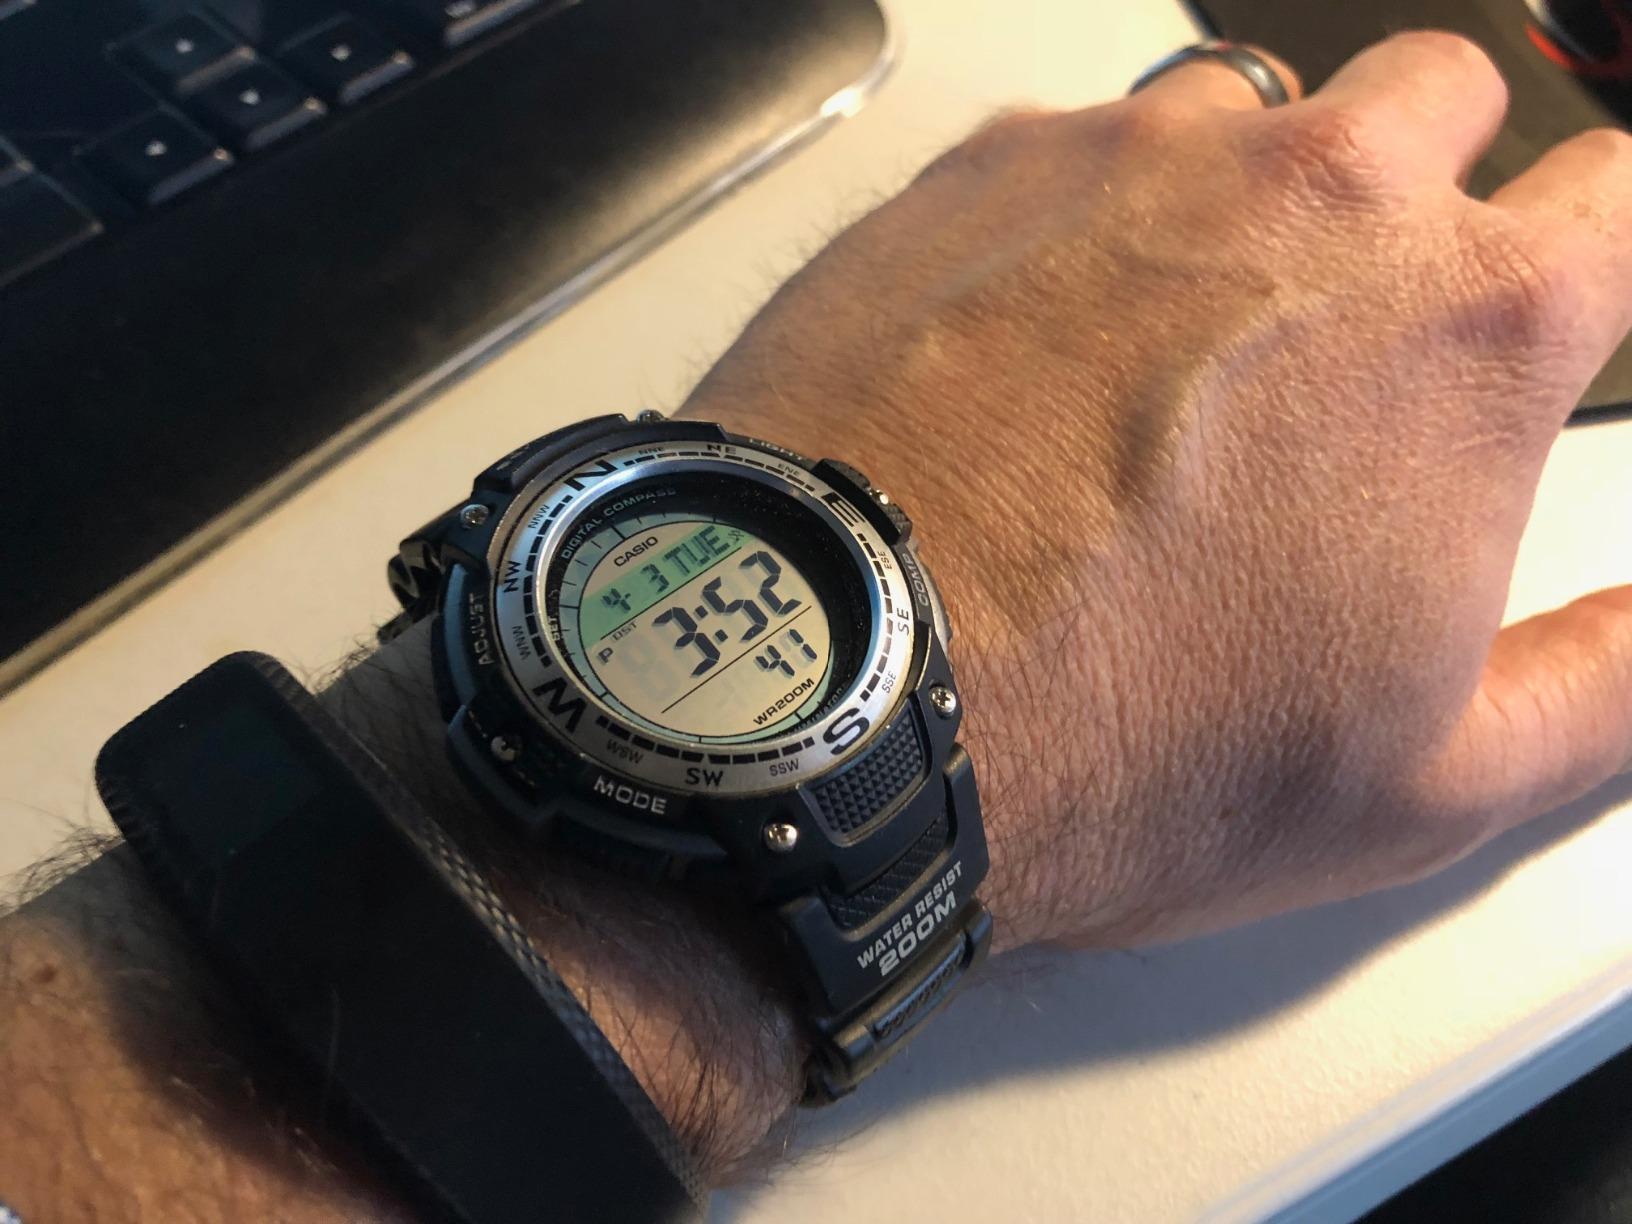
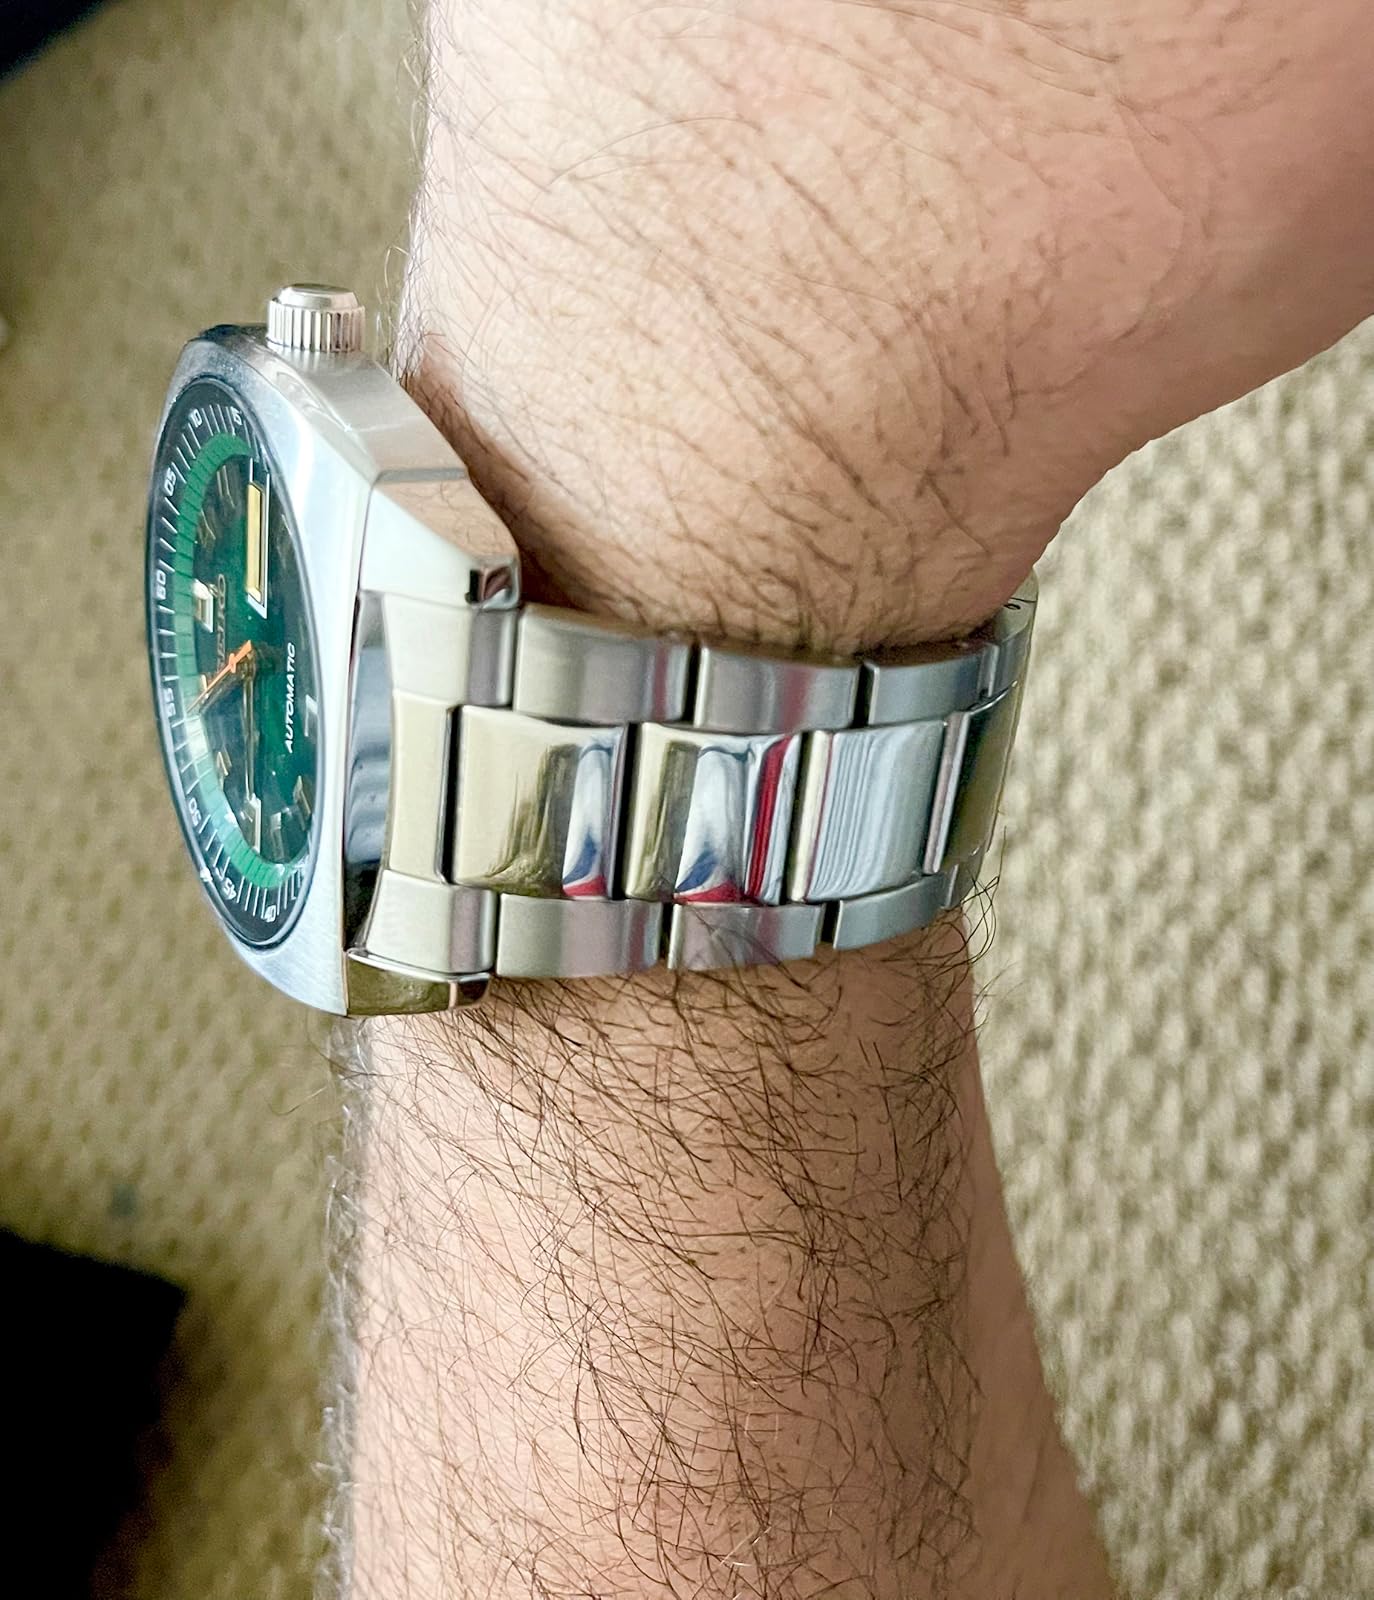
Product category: accessories_watch
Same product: no